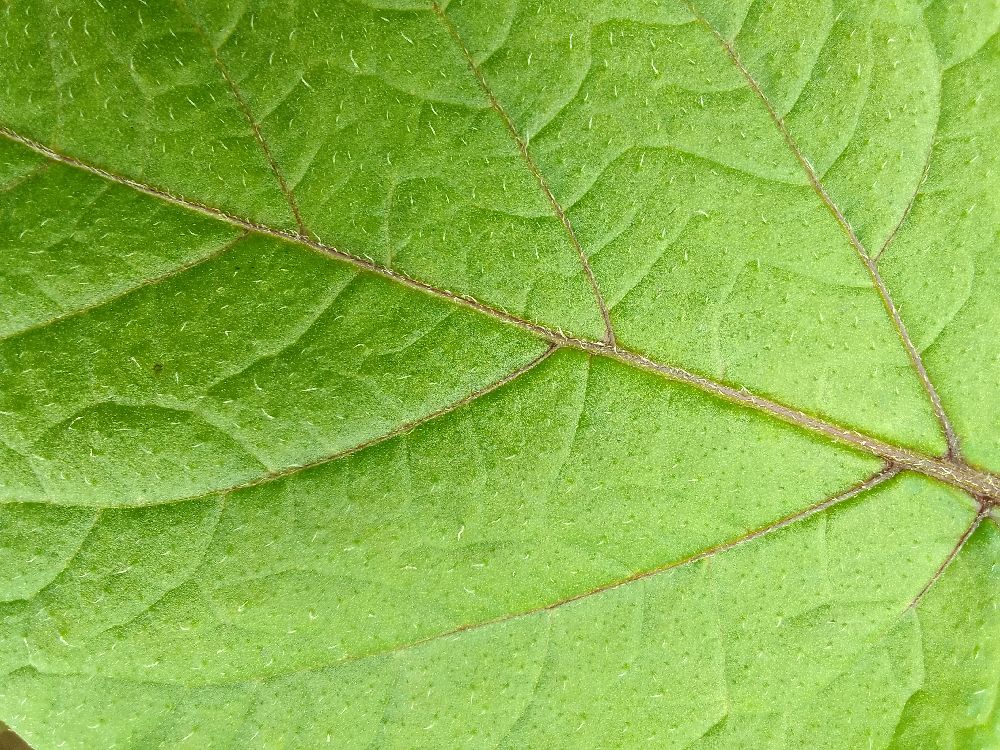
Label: Healthy